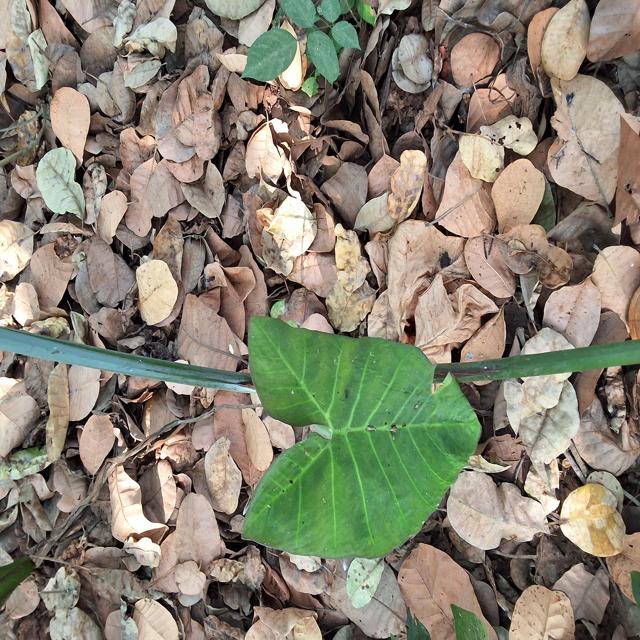
Label: Healthy